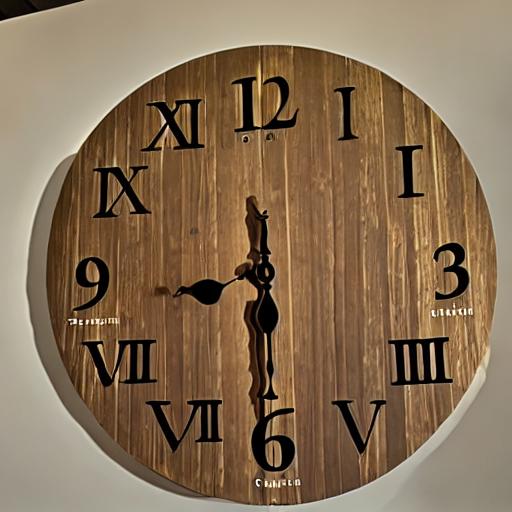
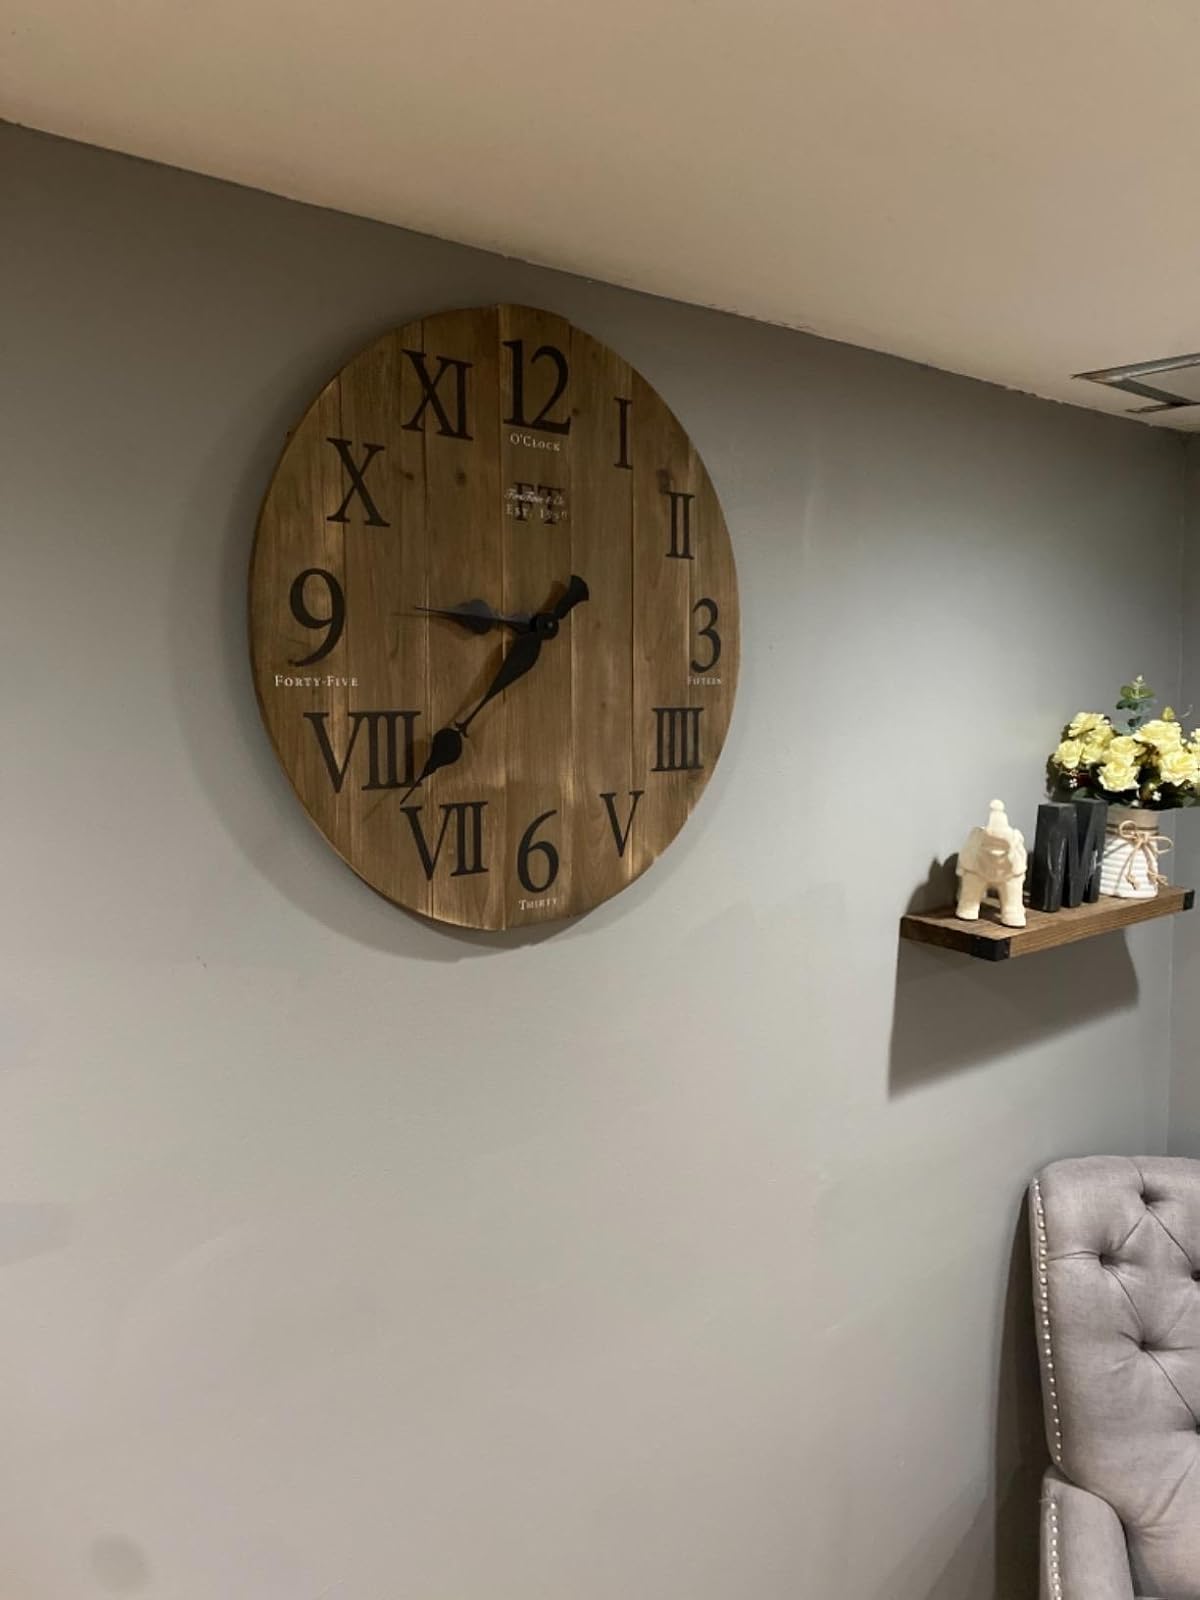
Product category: clock
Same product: no